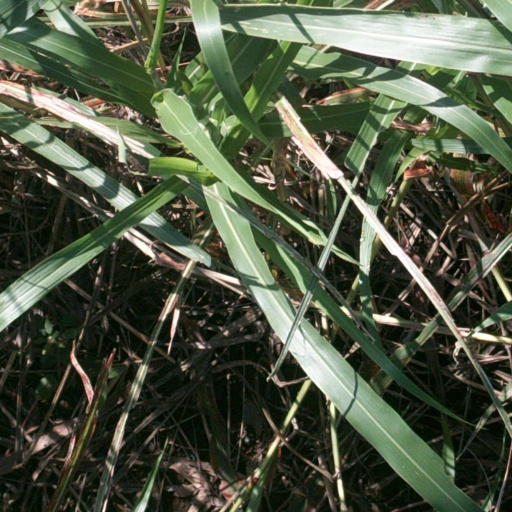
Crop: sorghum